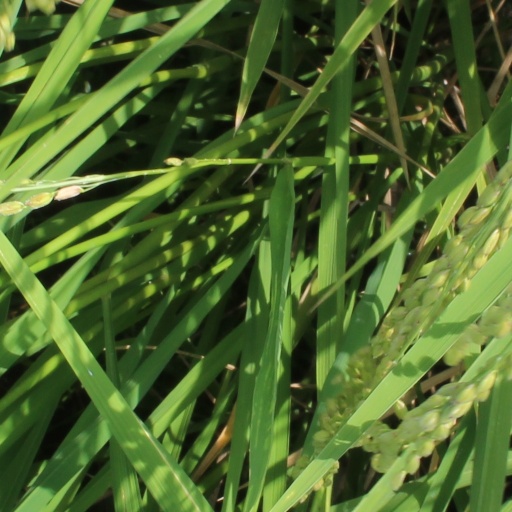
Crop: rice